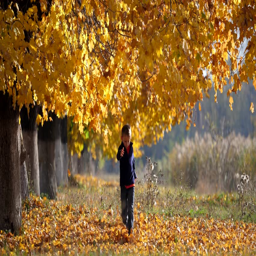
slow motion of kid running through fallen leaves under the autumn yellow trees